Willingdon and Jevington

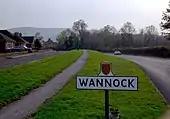
Wannock sign. The road approaching Wannock from the direction of Polegate

Willingdon is two villages, Upper and Lower Willingdon. The ancient ecclesiastical parish of Willingdon stretched across the north of the town of Eastbourne, reaching the English Channel at Langney Point. The original part of the village is located around the present day ‘Church Street’ and ‘Wish Hill’, as shown on an old map of the area. The old parish of Willingdon included Hampden Park, now also part of the Eastbourne area. See map here: